Gasification

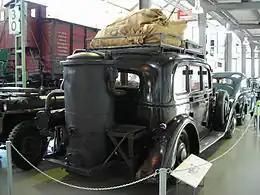
Adler Diplomat 3 with gas generator (1941)

Energy has been produced at industrial scale via gasification since the early 19th century. Initially coal and peat were gasified to produce town gas for lighting and cooking, with the first public street lighting installed in Pall